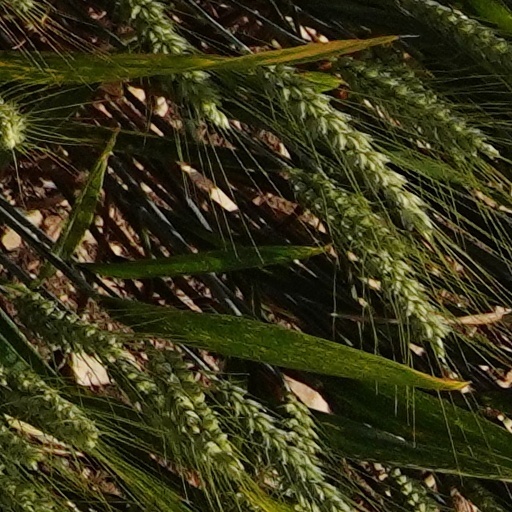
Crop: wheat